Albanian folklore

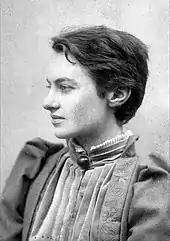
British anthropologist and writer Edith Durham (1863–1944)

Foreign scholars first provided Europe with Albanian folklore in the second half of the 19th century, and thus set the beginning for the scholarly study of Albanian oral tradition. Albanian folk songs and tales were recorded by the Austrian consul in Janina, Johann Georg von Hahn, who travelled throughout Albania and the Balkans in the middle of the 19th century and in 1854 he published "Albanesische Studien" (Albanian Studies). The German physician Karl H. Reinhold collected Albanian folklore material from Albanian sailors while he was serving as a doctor in the Greek navy and in 1855 he published "Noctes Pelasgicae" (Pelasgian Nights). The folklorist Giuseppe Pitrè published in 1875 a selection of Albanian folk tales from Sicily in "Fiabe, novelle e racconti popolari siciliani" (Sicilian Fables, Short Stories and Folk Tales).